Paraves

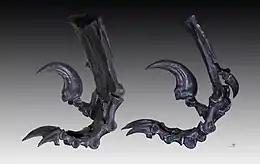
"Deinonychus" "sickle claw"

Paraves are a widespread group of theropod dinosaurs that originated in the Middle Jurassic period. In addition to the extinct dromaeosaurids, troodontids, anchiornithids, and possibly the scansoriopterygids, the group also contains the avialans, which include diverse extinct taxa as well as the over 11,000 species of living birds.